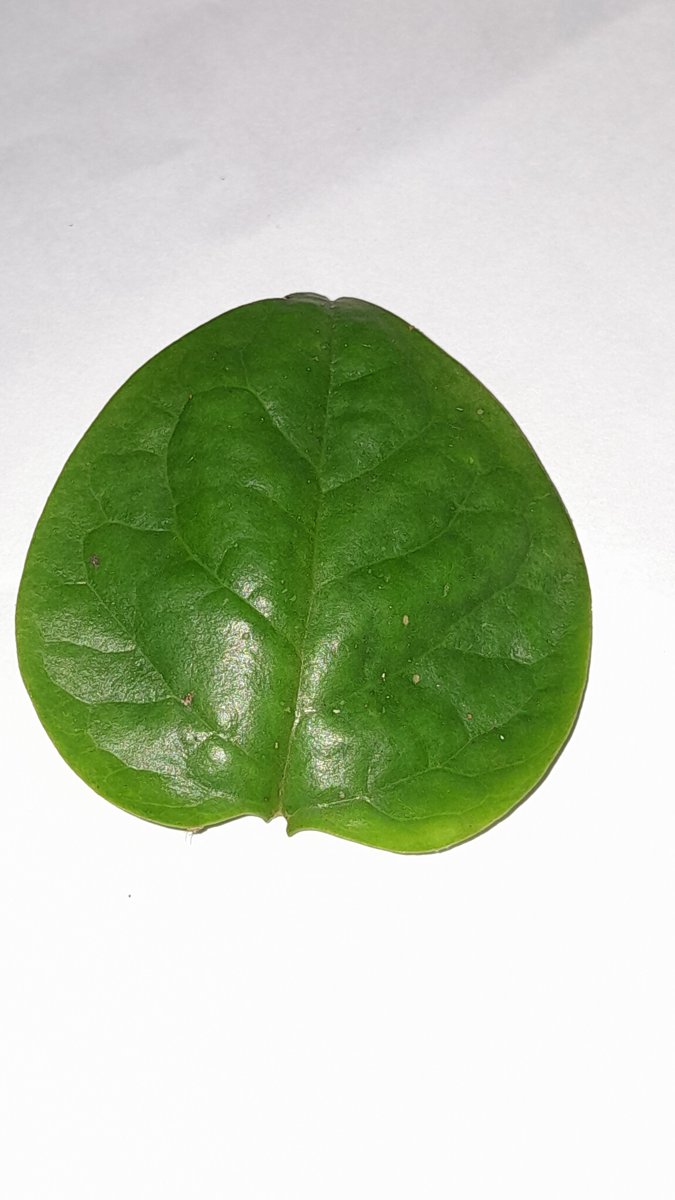
Label: Healthy-Leaf